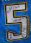
Number: 5